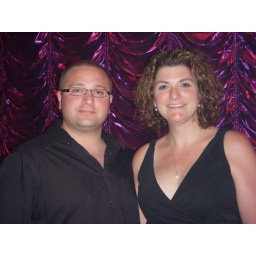
the hot one in a black dress